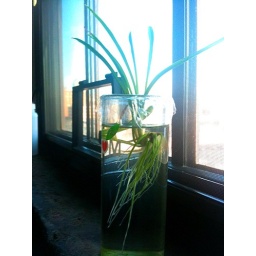
Spider plant is really happy in water alone, wonder how long it will last